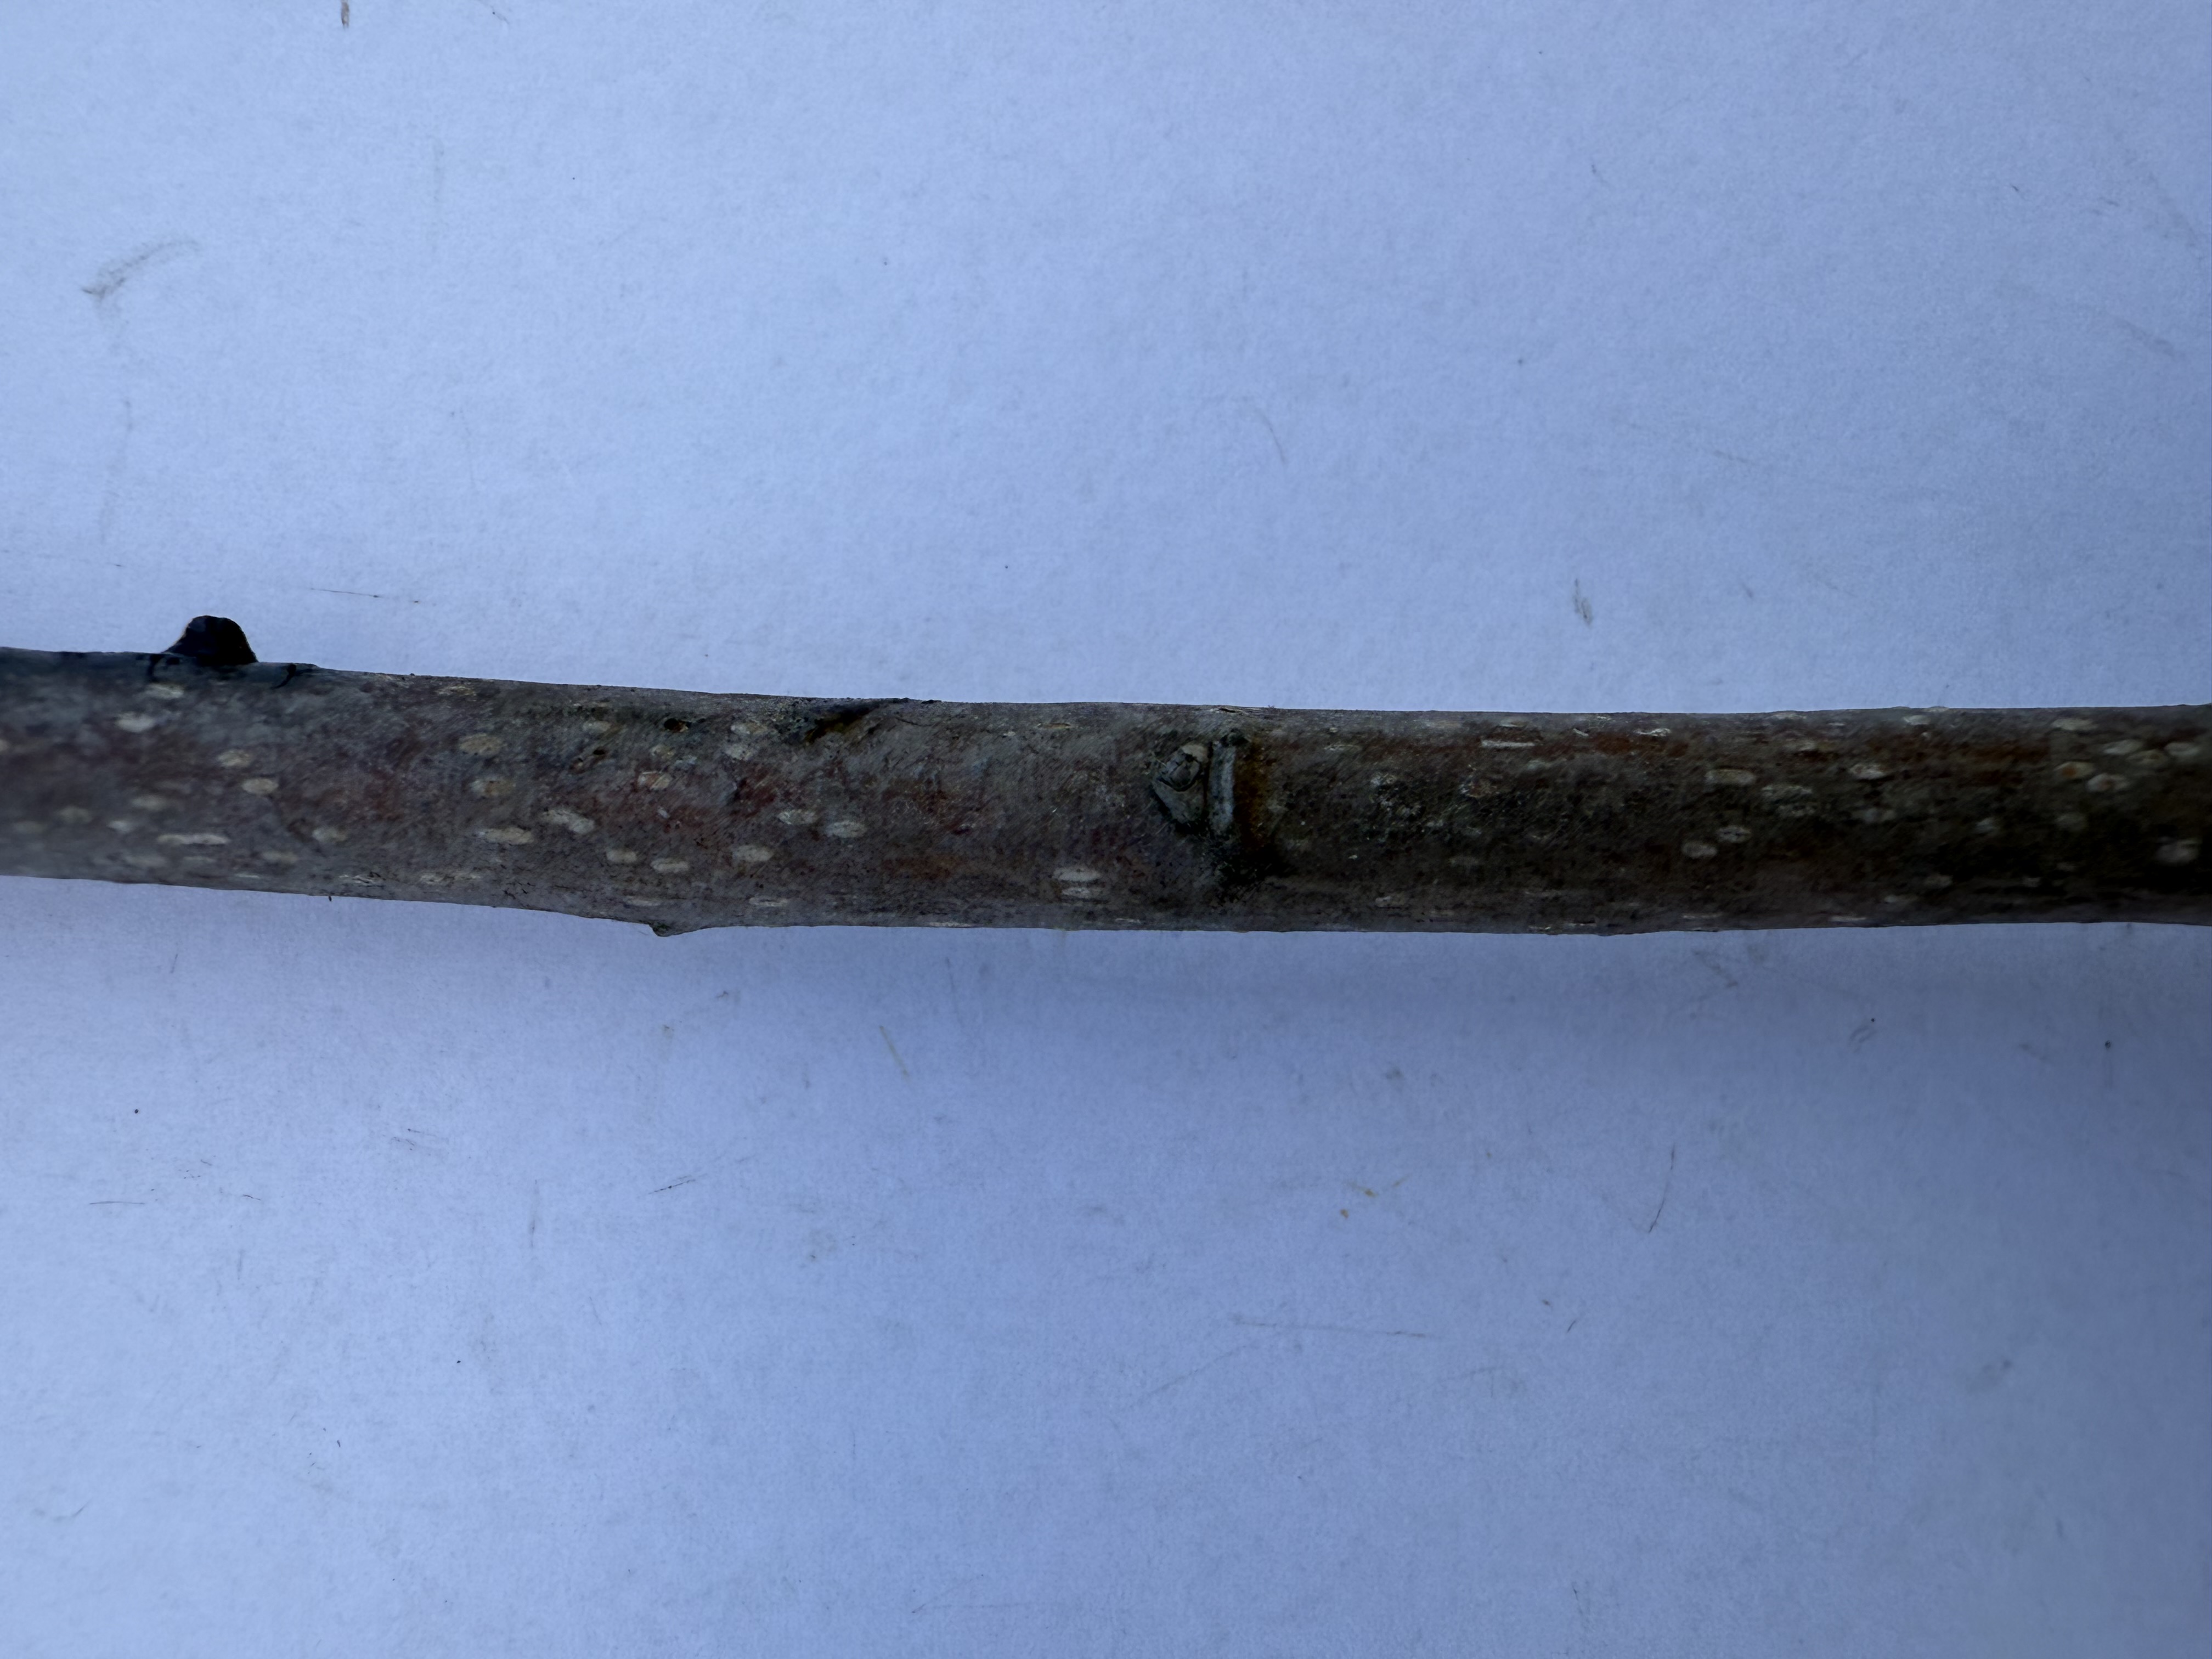
Variety: Hachiya Persimmon